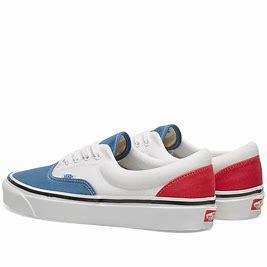
Brand: Vans
Model: Era 95 DX